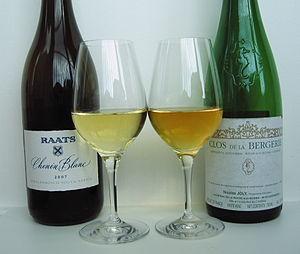
Le vin blanc est un vin produit par la fermentation alcoolique du moût des raisins à pulpe non colorée et à pellicule blanche ou noire. Il est traité de façon à conserver une couleur jaune transparente au produit final. La grande variété des vins blancs provient de la grande quantité de cépages, des modes de vinification, mais aussi du taux de sucre résiduel.